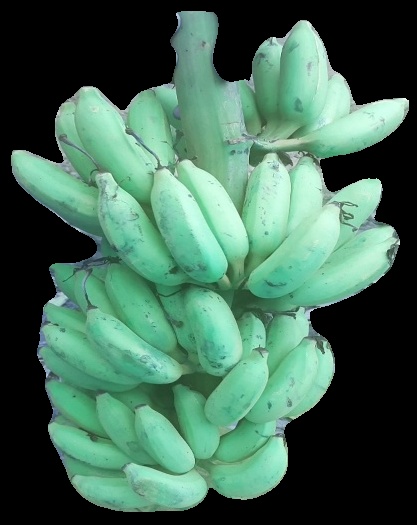
Variety: elakki-bale
Grade: grade2